Uncle Peretz Takes Off

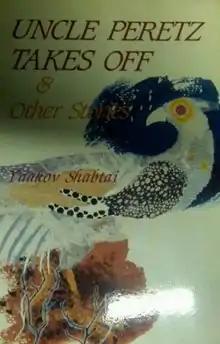
1993 edition (publ. Mosaic Press)

Uncle Peretz Takes Off (הדוד פרץ ממריא, Ha-Dod Peretz Mamree in Hebrew), is a collection of short stories by Israeli writer Yaakov Shabtai. An English translation by Dalya Bilu was published in 2004. The stories present a gallery of characters in Tel Aviv of the 1940s, including Uncle Shmuel who tries to make his fortune as a poulterer, the nude model Tamara Bell, and Albert Weiss-Fink, who dreams of bringing a traveling circus to Palestine.